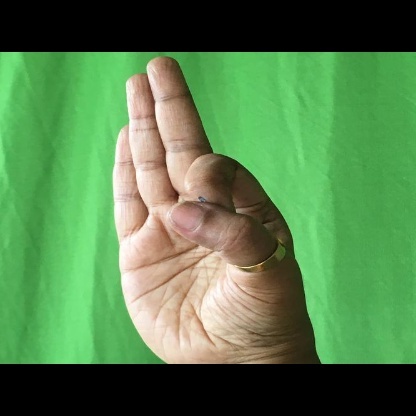
Mudra: Aralam